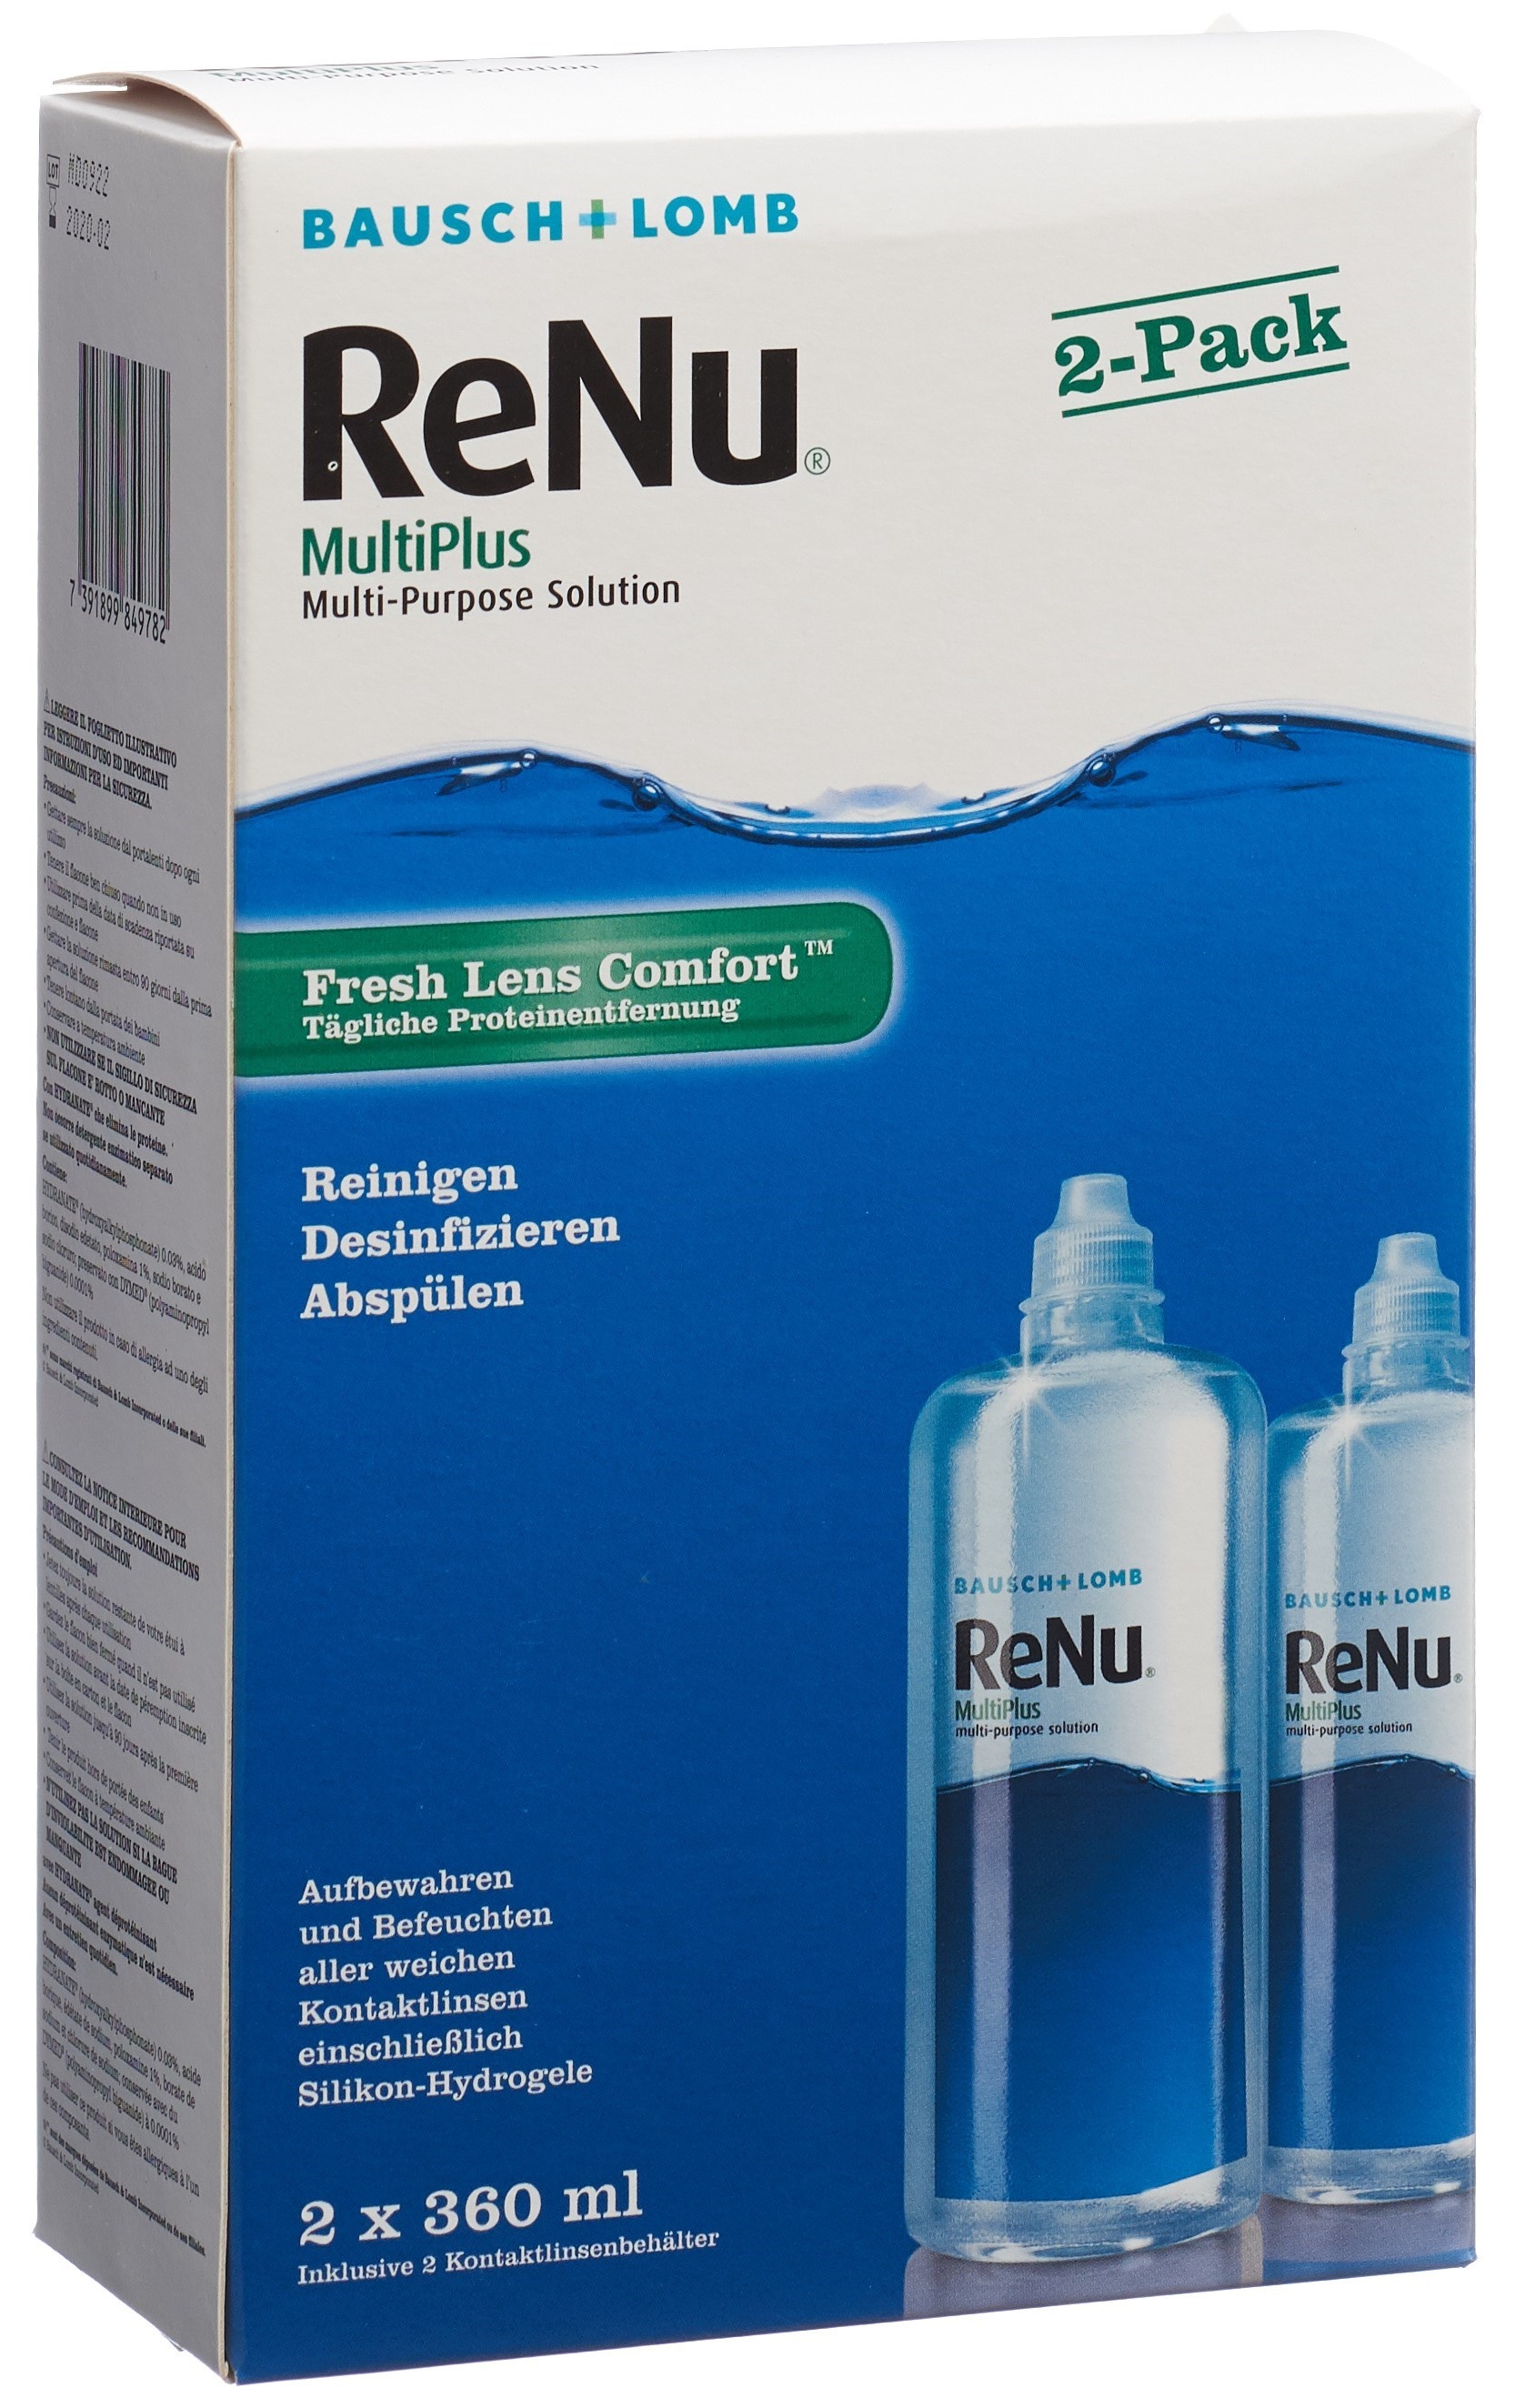
RENU MultiPlus twin box 2 x 360 ml
La solution d'entretien pour lentilles de contact souples RENU MultiPlus twin box 2 x 360 ml, développée par la marque de confiance ReNu, est votre alliée indispensable pour garantir une hygiène oculaire optimale et un confort prolongé. Cette formule multifonctionnelle avancée nettoie, rince, désinfecte et conserve vos lentilles de manière efficace, éliminant les dépôts protéiques et lipidiques responsables des irritations et de la vision floue. L'utilisation régulière de RENU MultiPlus contribue significativement à prévenir les infections oculaires et à maintenir une sensation de fraîcheur durable tout au long de la journée, assurant ainsi une expérience de port de lentilles sans compromis. La contenance généreuse de 2 flacons de 360.0 ml assure une autonomie étendue, représentant un excellent rapport qualité-prix pour un usage quotidien. La qualité et la fiabilité des solutions ReNu sont reconnues par les professionnels de la santé visuelle. Ce conditionnement, pesant 855.0 gramme et mesurant 128.0 × 68.0 × 212.0 millimètre, est conçu pour être pratique et facile à intégrer dans votre routine, vous offrant une tranquillité d'esprit quant à la santé de vos yeux. Optez pour RENU MultiPlus pour une vision claire et confortable, jour après jour.
Brand: ReNu
Category: Health & Beauty > Personal Care > Vision Care > Contact Lens Care > Contact Lens Solution